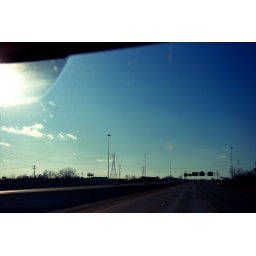
goin to cinci under a bright blue sky